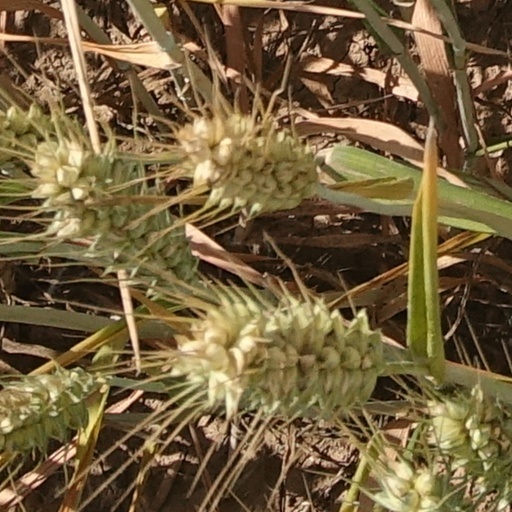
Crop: wheat